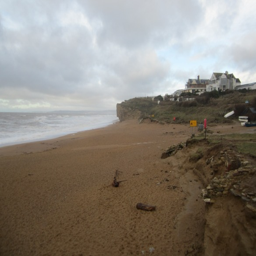
the cliffs have suffered more falls of rock over the last few months